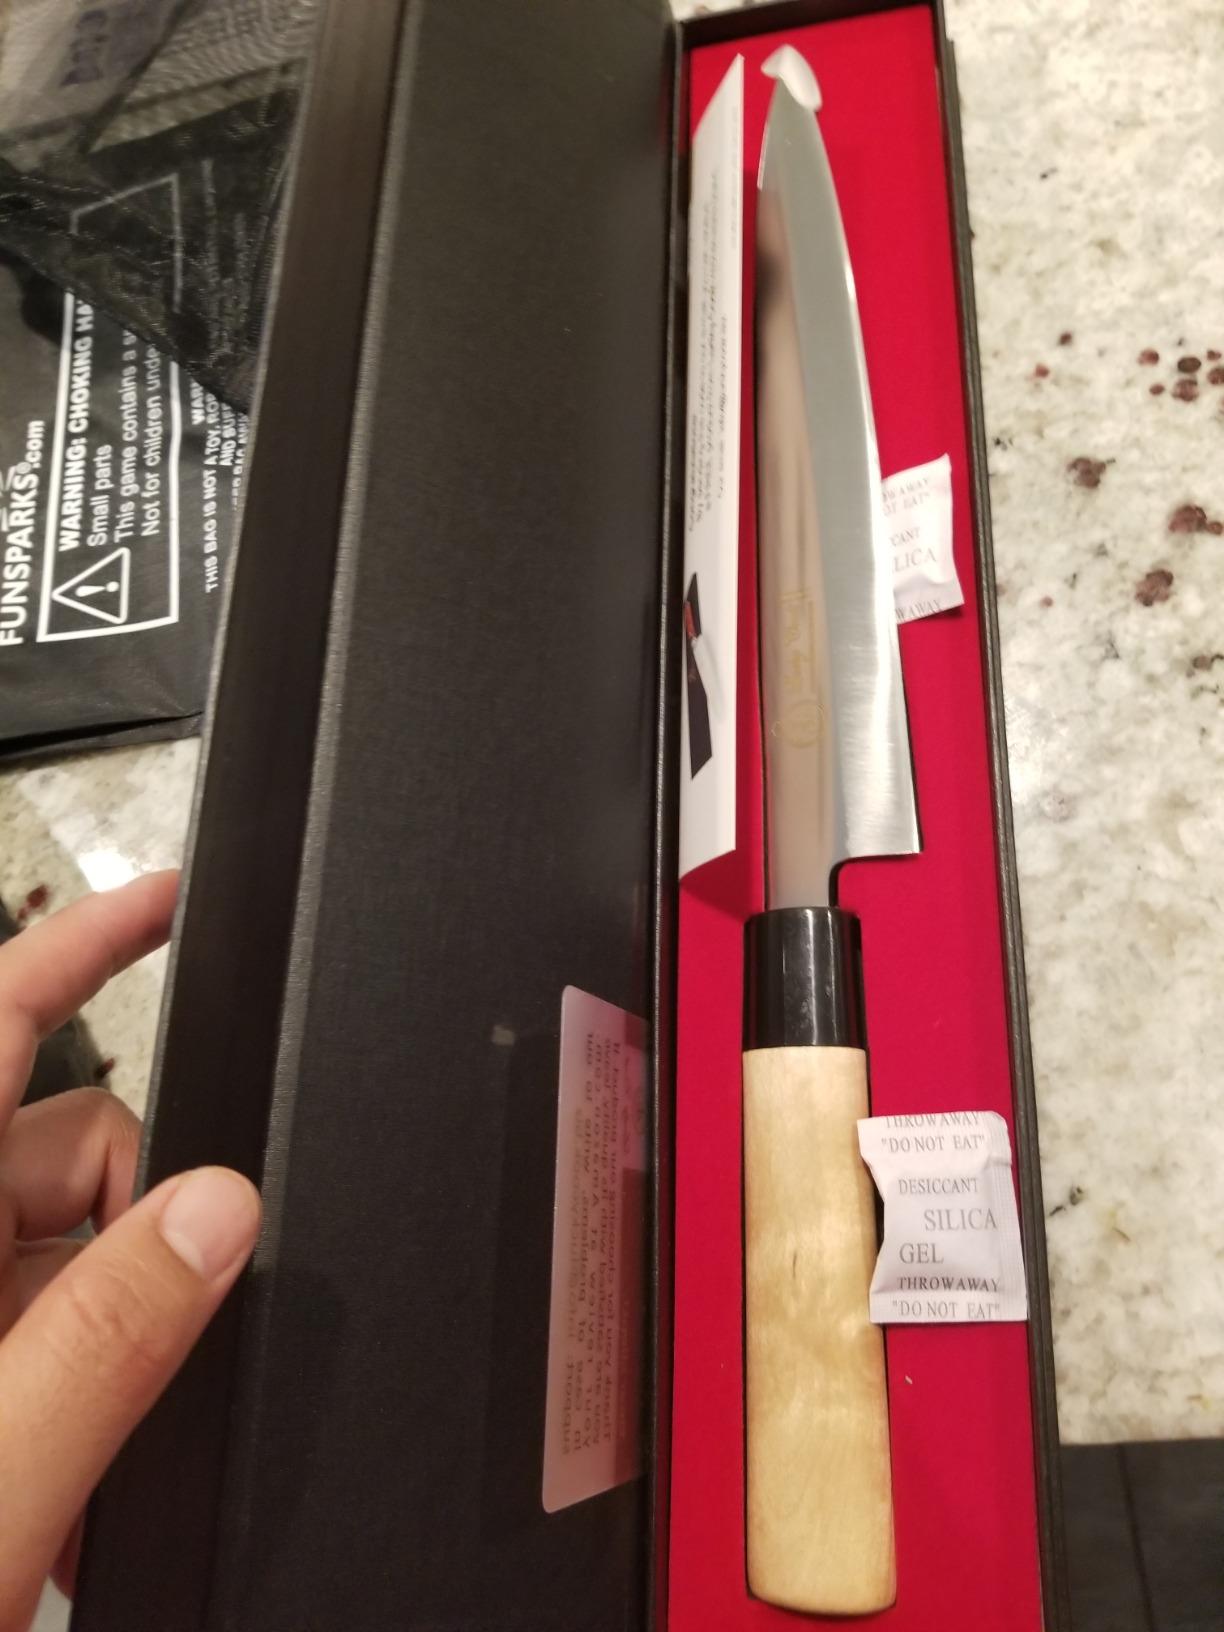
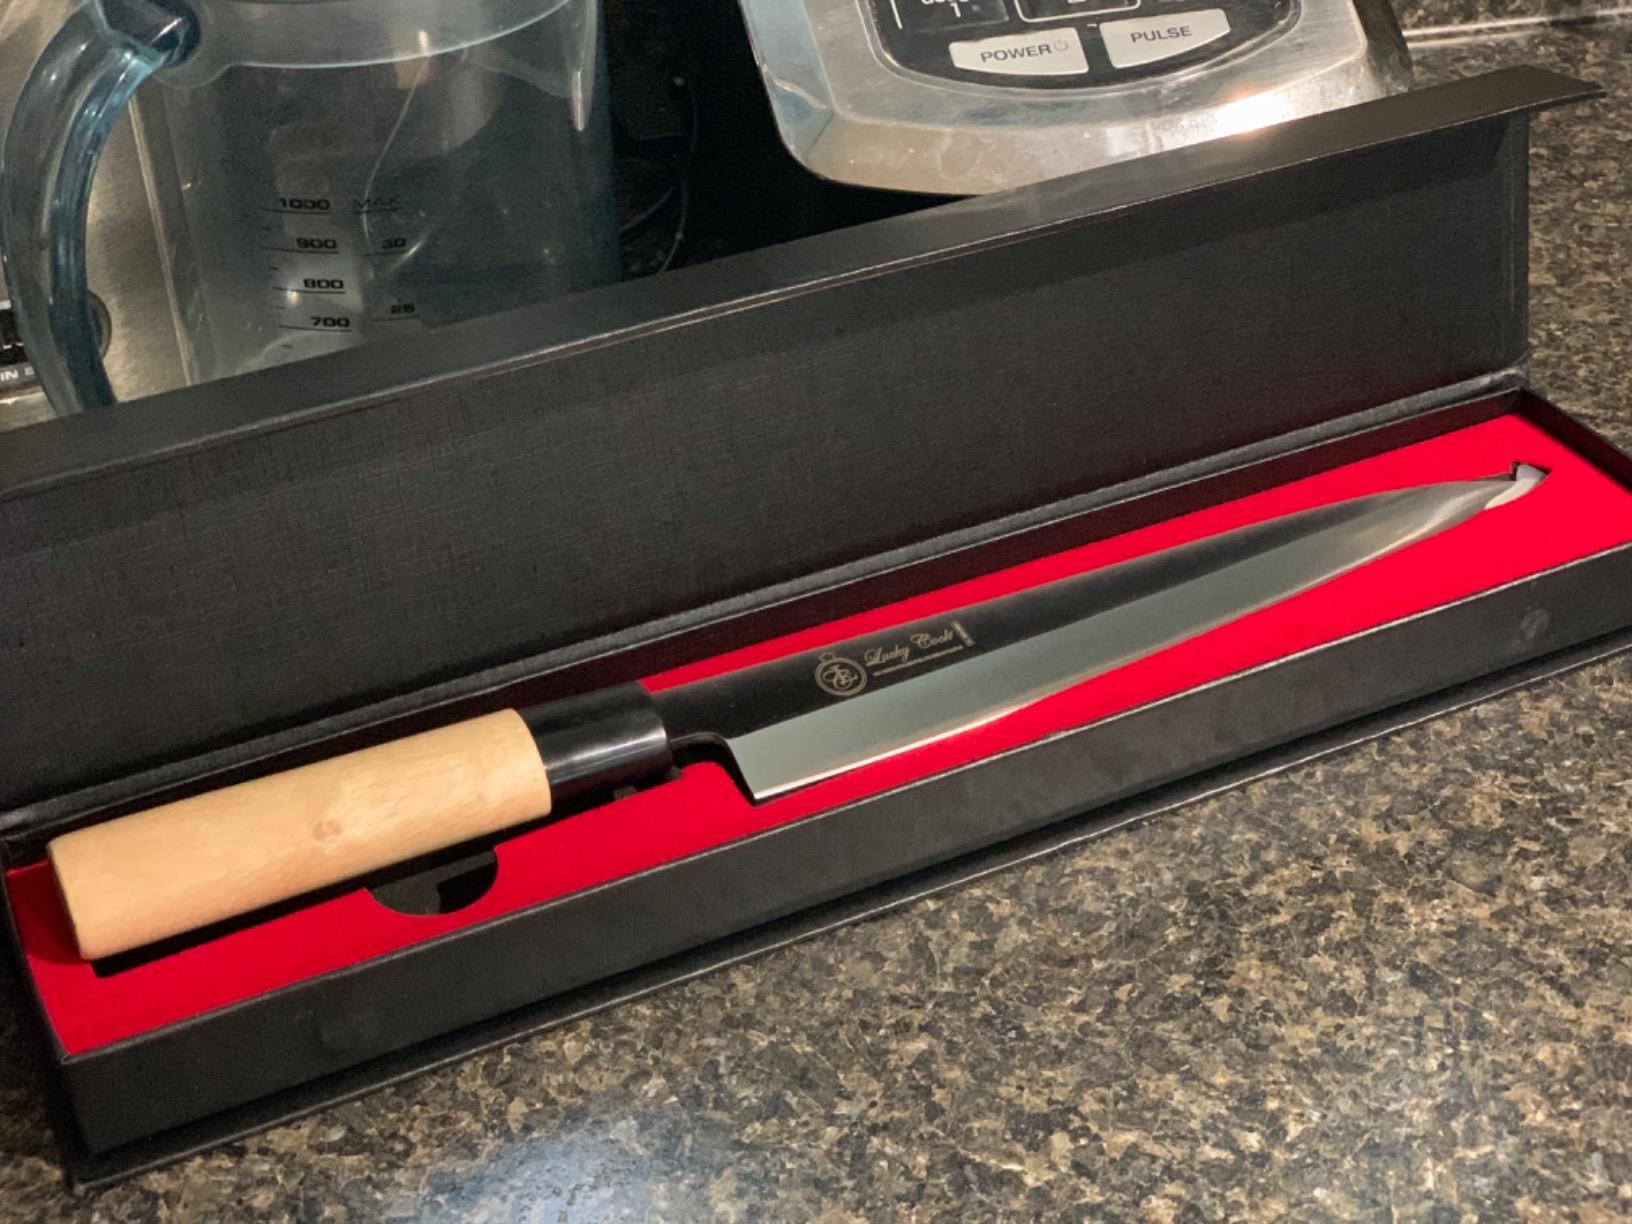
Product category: items_knife
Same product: yes